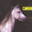
Label: horse